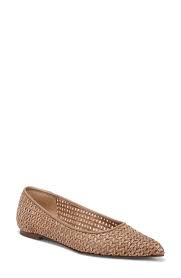
Label: Ballet Flat